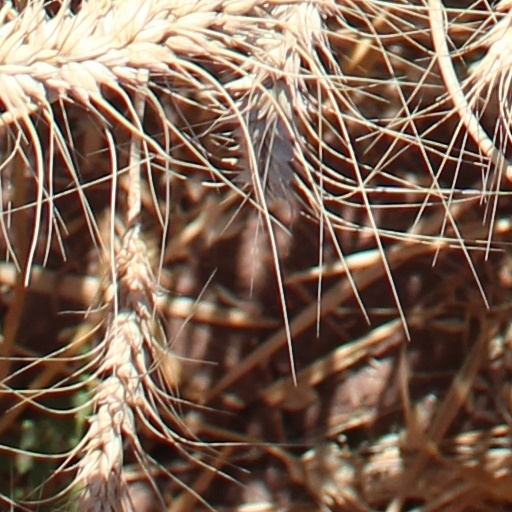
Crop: wheat